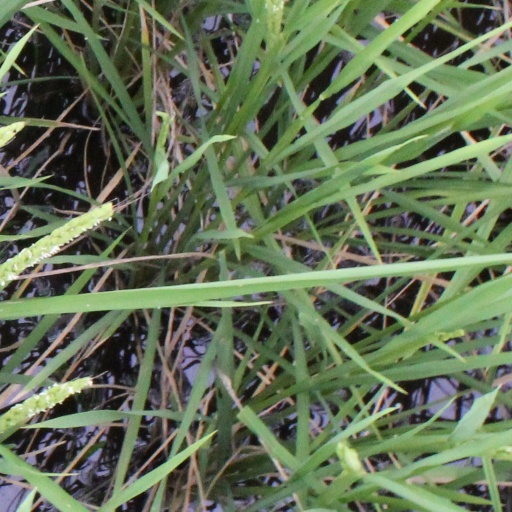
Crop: rice